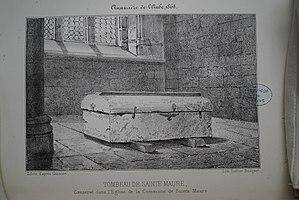
dessin du sarcophage in annuaire de l'aube de 1868.
L'église Sainte-Maure est une église catholique située à Sainte-Maure, en France.